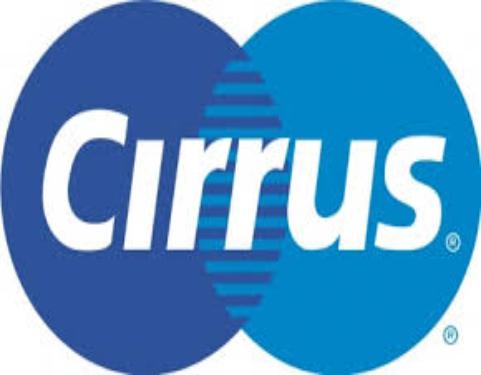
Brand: Cirrus
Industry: Electronic